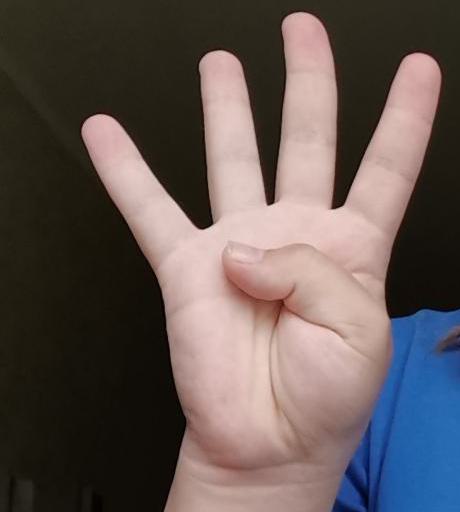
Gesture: four